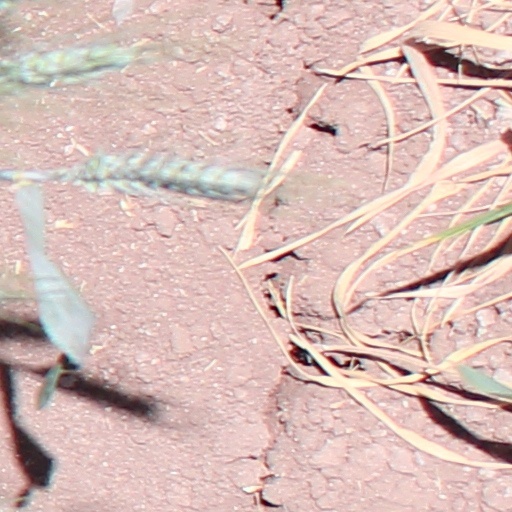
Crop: wheat